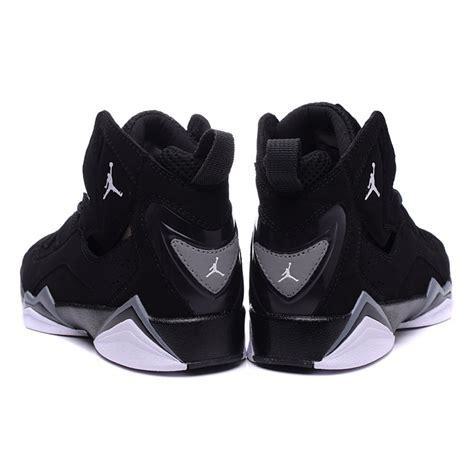
Brand: Jordan
Model: True Flight